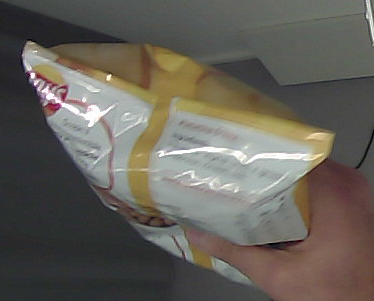
Product: lays_classic